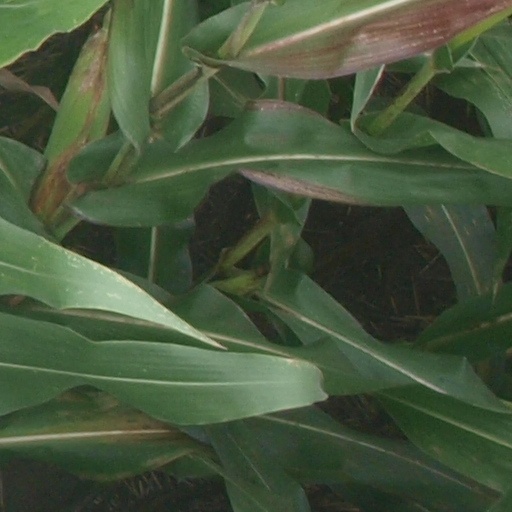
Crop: maize; corn